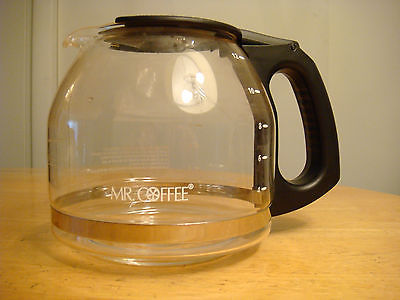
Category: coffee maker